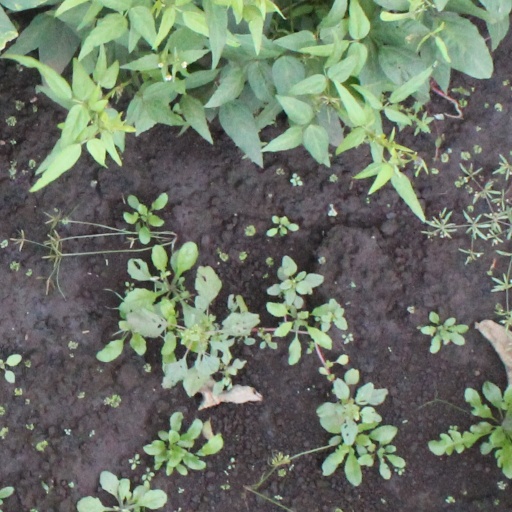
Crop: soybean